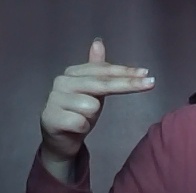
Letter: ghain